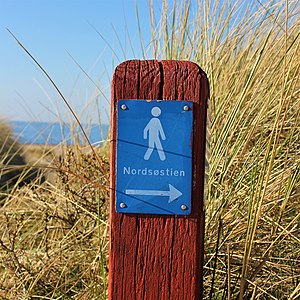
Nordsøvandreruten
Officielt vejvisningsskilt på Nordsøstien ved Svinkløv Badehotel.
Officielt vejvisningsskilt på Nordsøstien ved Svinkløv Badehotel.
Nordsøvandreruten, officielle navn North Sea Trail, er en vandresti, som går gennem landene, som omkranser Nordsøen.